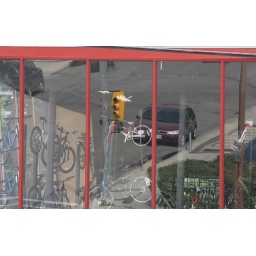
distortions in a bike shop window